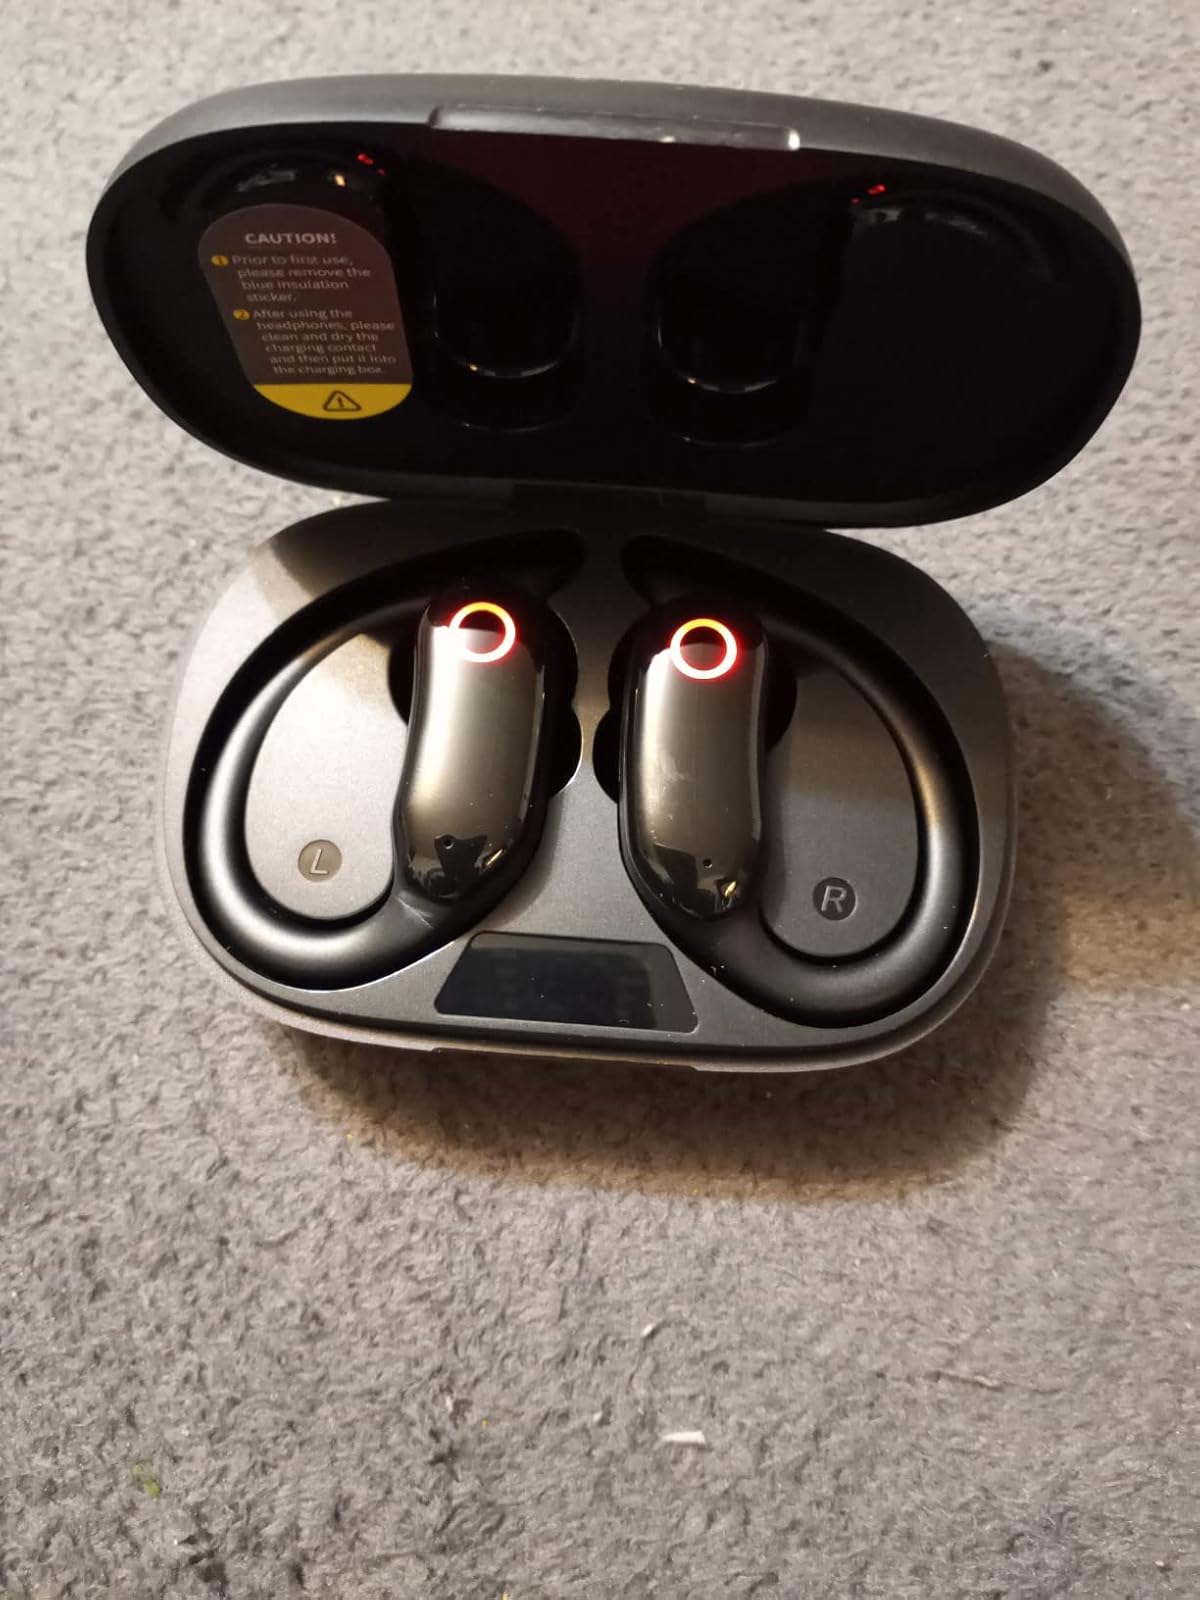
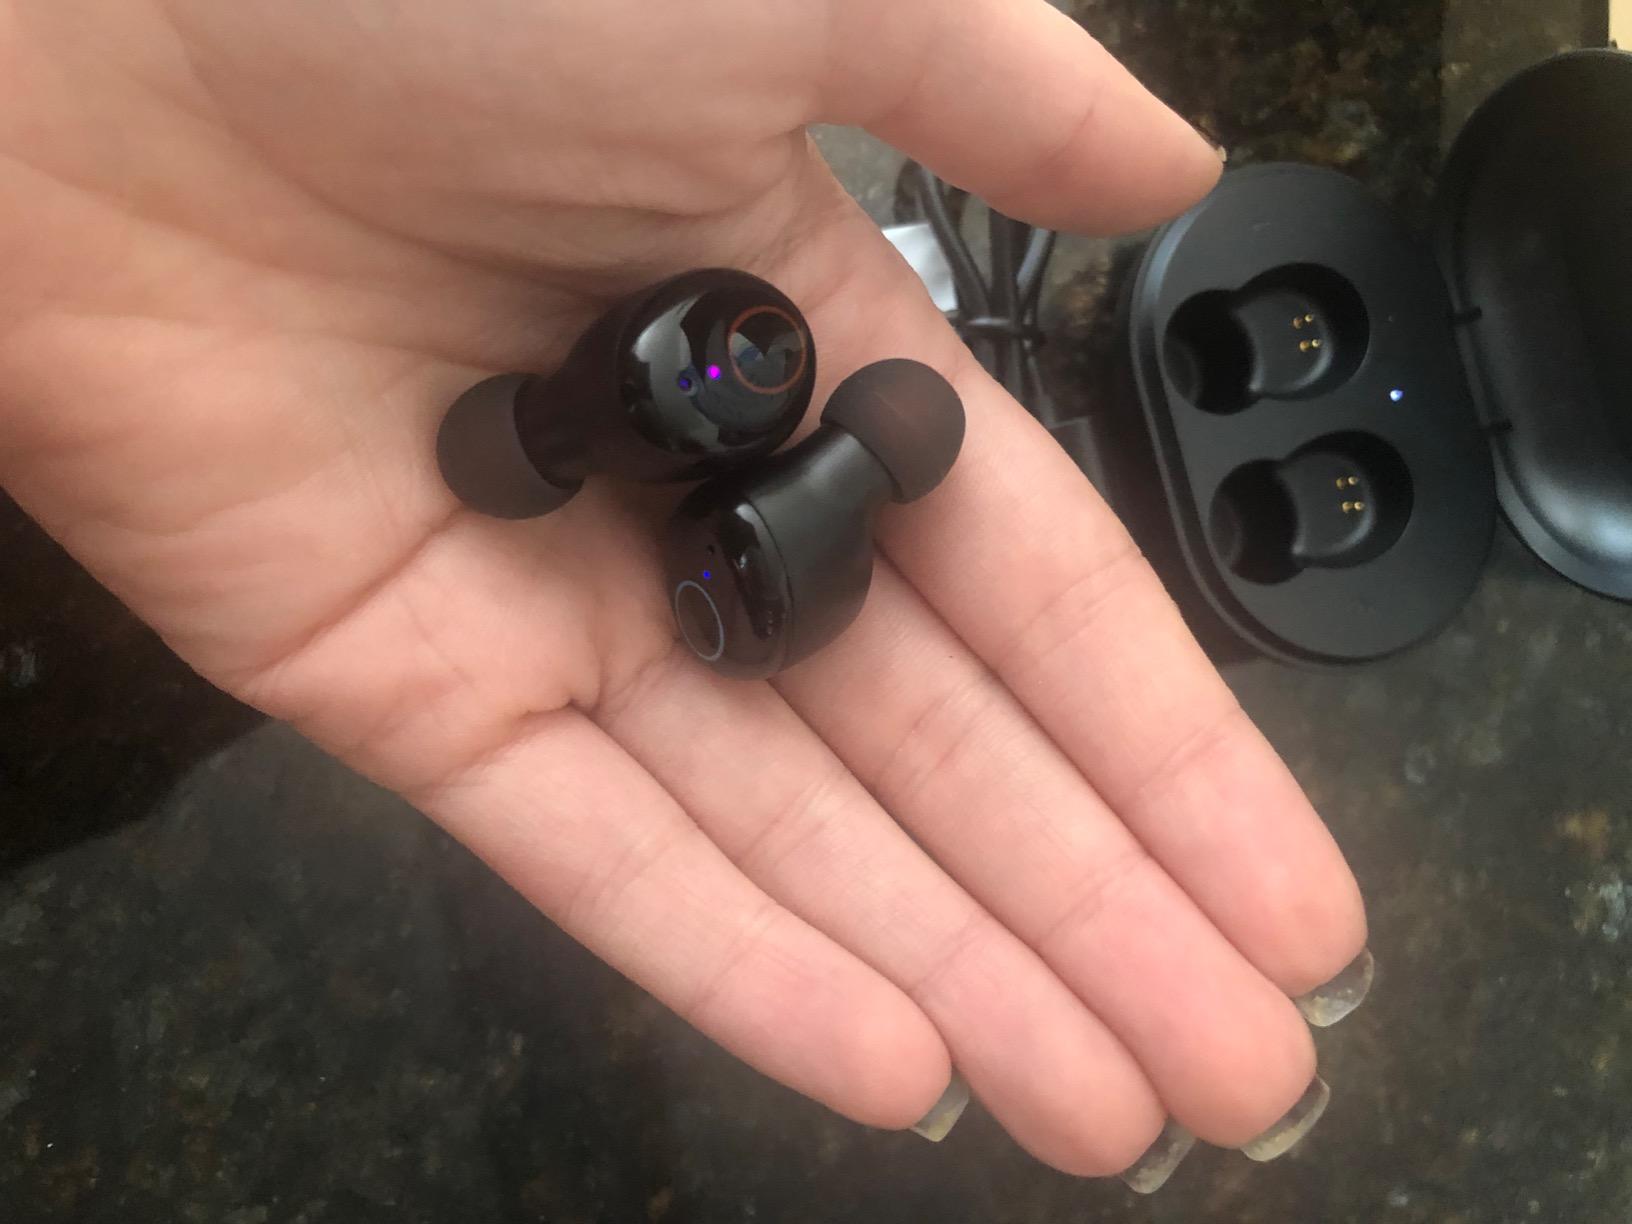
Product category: earbuds
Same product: no